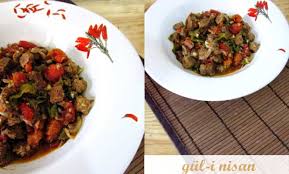
Yemek: et_sote